George E. Ranney

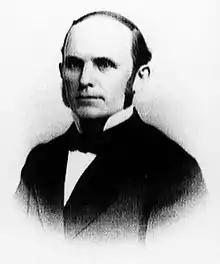
Ranney

George E. Ranney (June 13, 1839 – November 10, 1915) was an American assistant surgeon who received the Medal of Honor for valor for his service with the Union Army during the American Civil War.